McConnells Mill State Park

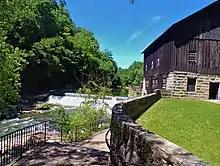
McConnells Mill with the gristmill and Slippery Rock Creek in the background.

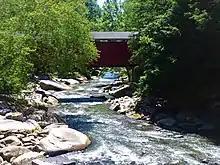
McConnells Mills Covered Bridge during the summer.

The McConnells Mill Covered Bridge was built in 1874. It is a Howe truss bridge. One of two covered bridges in Lawrence County, it is owned by the county, but is located on state land at McConnells Mill State Park. The bridge is listed in the National Register of Historic Places.